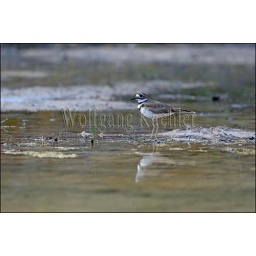
Usa, texas, hill country near hunt, killdeer along river